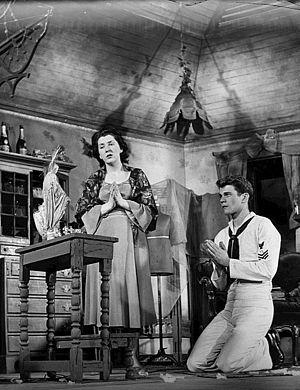
Thomas Lanier Williams III, dit Tennessee Williams, né le 26 mars 1911 à Columbus dans le Mississippi aux États-Unis et mort le 25 février 1983 à New York, est un dramaturge et écrivain américain dont de nombreuses œuvres furent portées au cinéma. Aux côtés d'Eugène O'Neill et Arthur Miller, il est considéré comme l'un des dramaturges les plus importants du XXᵉ siècle aux États-Unis.
La Rose tatouée est une pièce de théâtre américaine de Tennessee Williams créée le 2 mars 1951 au Martin Beck Theatre de Broadway.